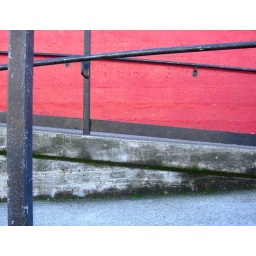
Ramp in rose and gray